2007 UAW-Ford 500

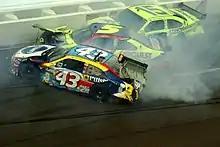
Labonte lost control on lap 145, causing a "Big One"

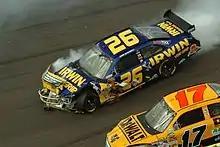
Jamie McMurray sliding up the racetrack, wrecking out of the event on lap 145.

The main pack of cars again formed a single line as Stewart returned to first place on the 141st lap. On lap 145, a multi-car accident prompted the sixth caution. Labonte lost control of his car in turn four, and slid down into Kyle Busch. He then ricocheted into Robby Gordon, Reutimann slid as Ragan had no space to negotiate through and ran into him. Other drivers involved in the collision were McMurray, Kenseth, Menard, Stremme, Vickers and Hamlin. Most drivers, including Stewart, made pit stops for fuel to allow them to complete the race. Raines led the field at the restart on lap 150, On the next lap, Ryan Newman received assistance from his teammate Kurt Busch to take the lead. Stewart overtook Newman to retake first on lap 152. The seventh caution was waved one lap later for Schrader whose right-front tire blew, causing him to clout the turn four wall.